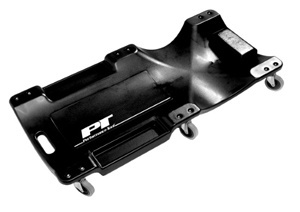
40" Plastic Creeper with 6"
Casters
Brand: Not specified
Category: Hardware > Tools > Magnetic Sweepers